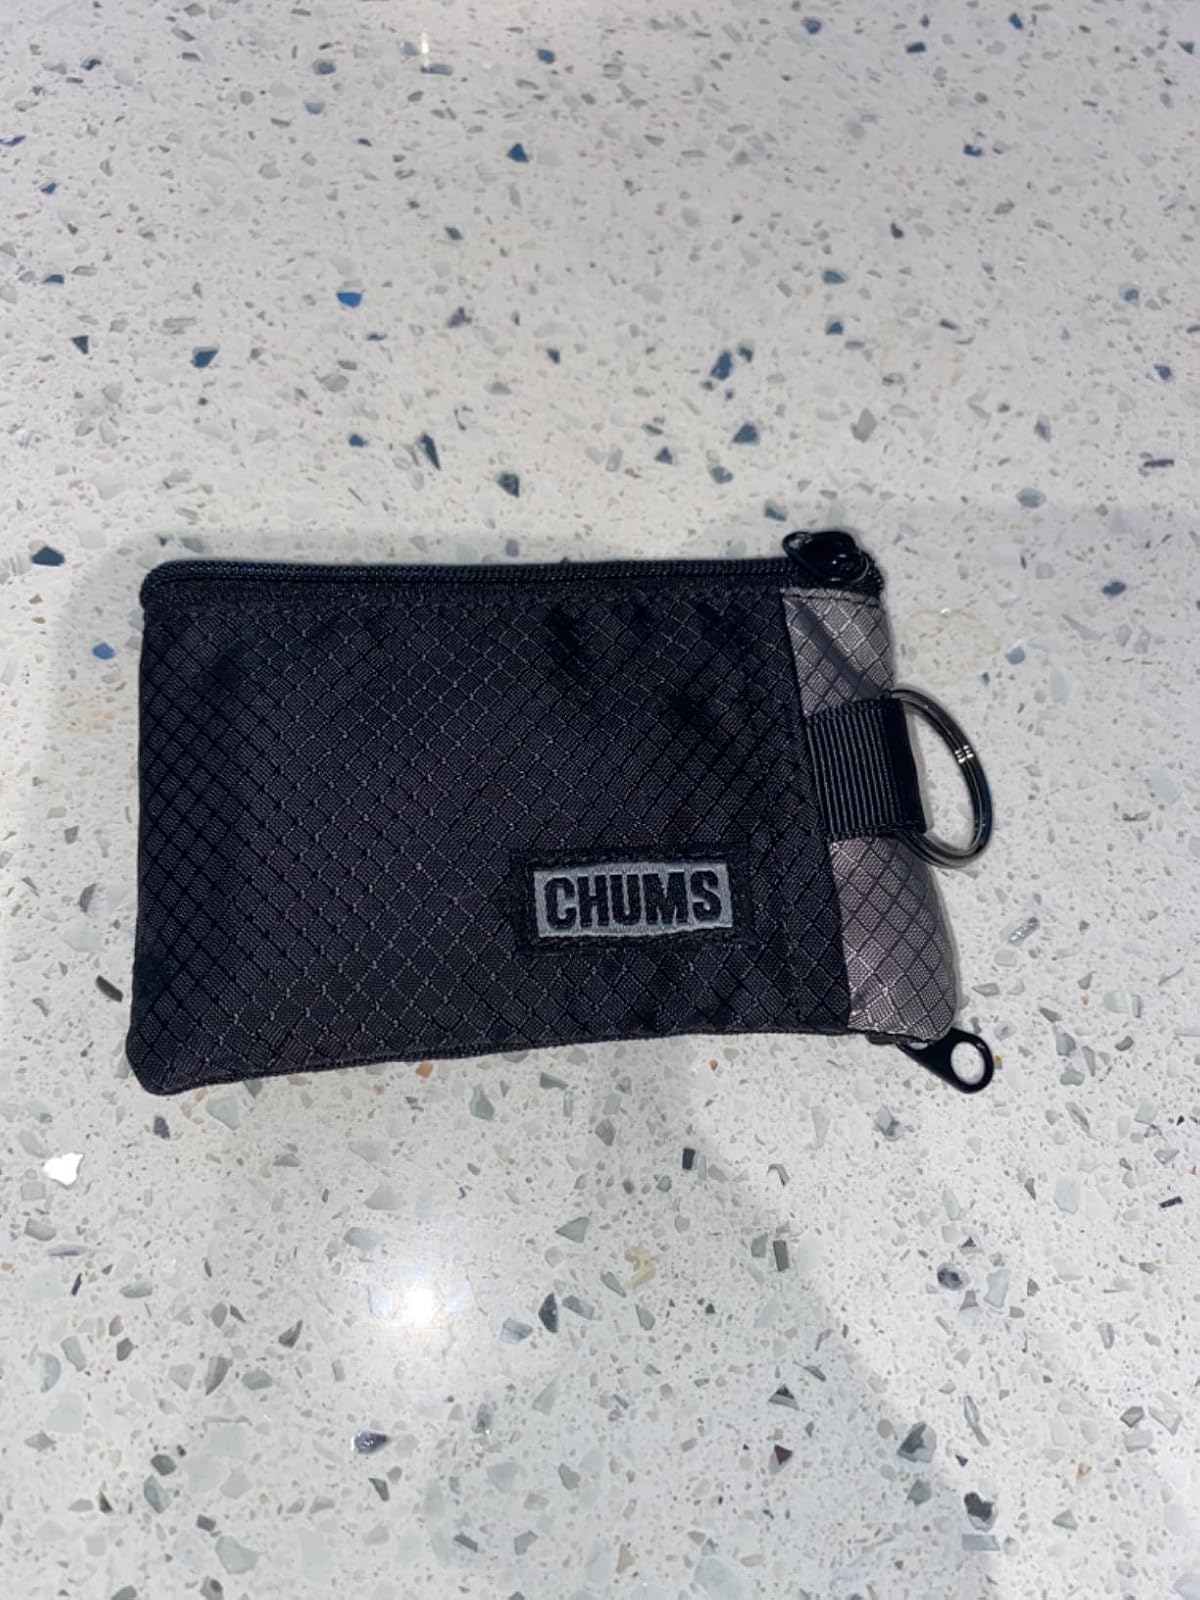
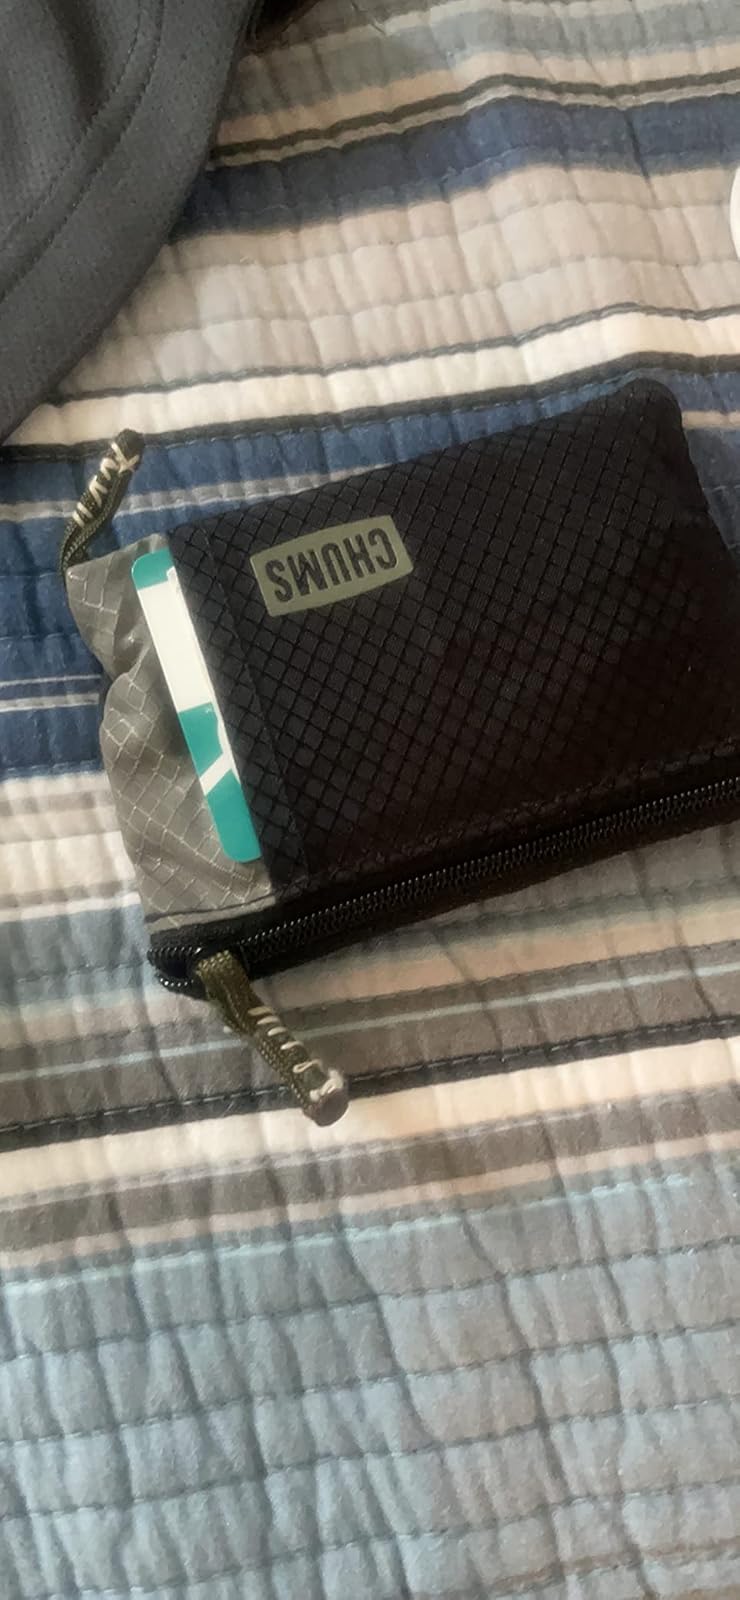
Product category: accessories_wallet
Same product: yes